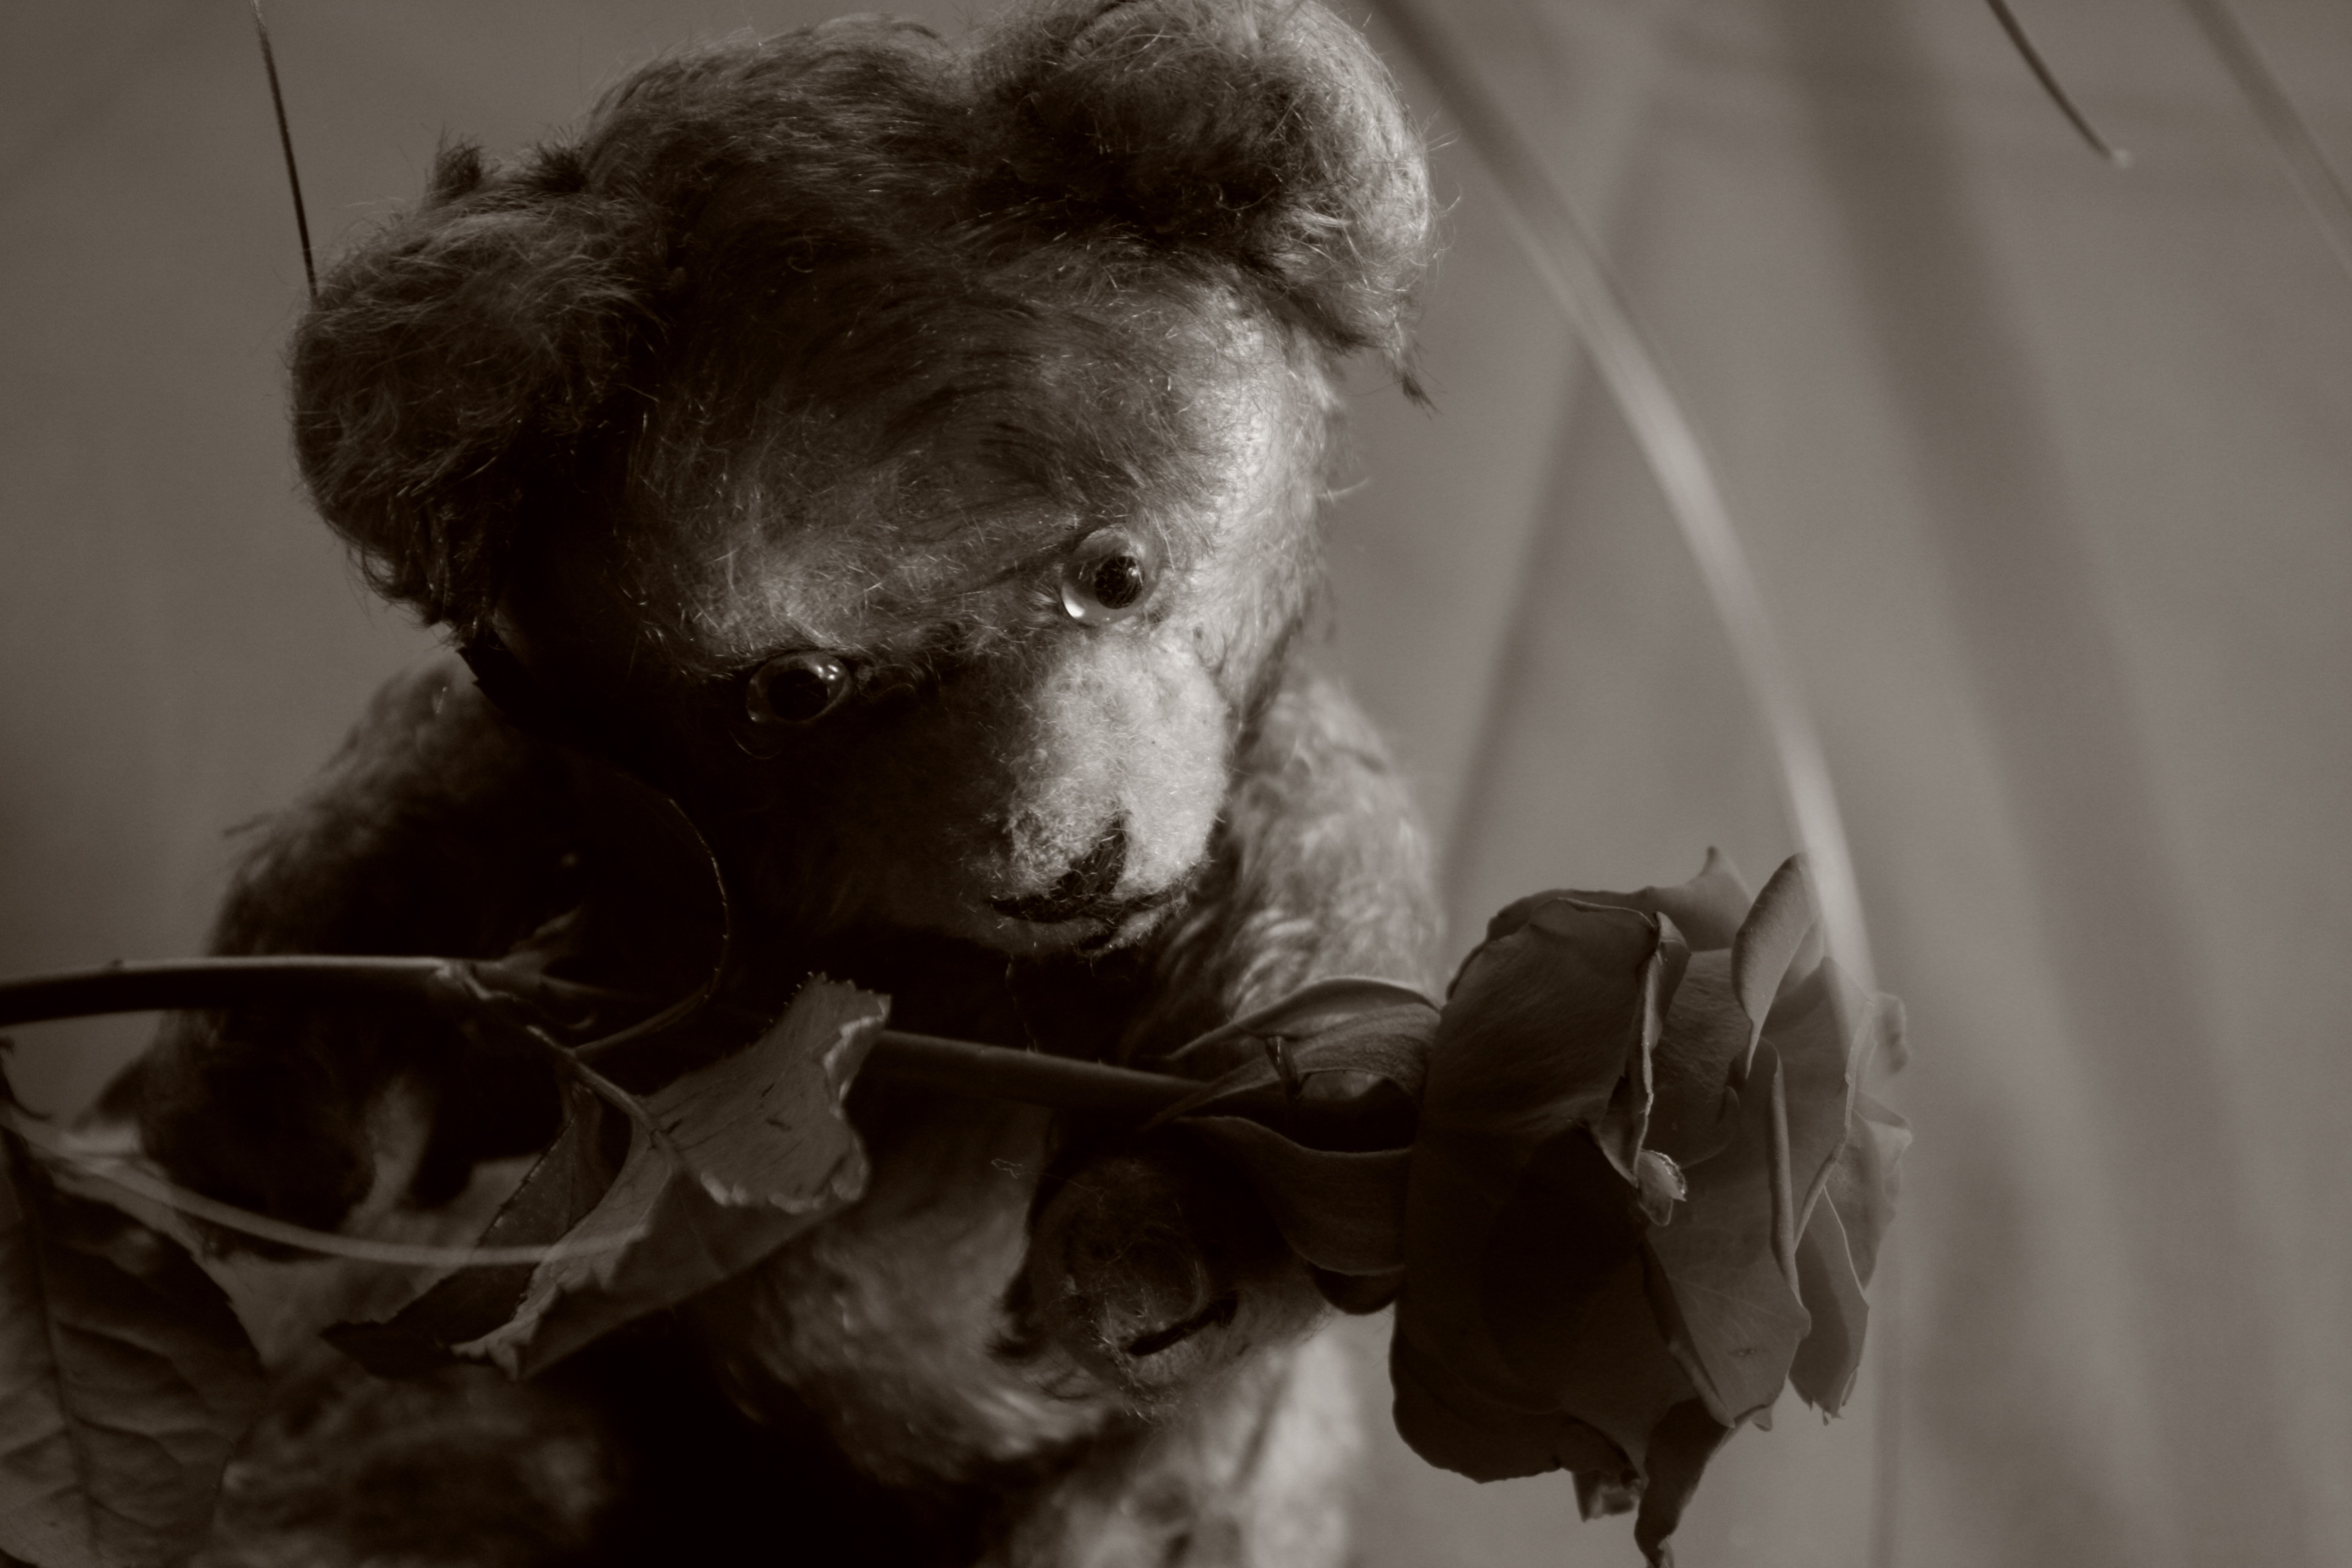
black and white, white, photography, sweet, atmosphere, love, rose, portrait, romantic, darkness, black, monochrome, teddy bear, close up, sculpture, affection, drawing, head, mood, tender, teddy, tenderness, fictional character, monochrome photography